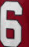
Number: 6